Rip Oliver

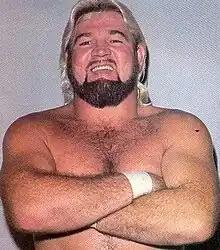

Larry Richard Oliver (October 6, 1952 – March 5, 2020) was an American professional wrestler, known as "Crippler" Rip Oliver, who had success in Pacific Northwest Wrestling (PNW).